Carmel River (California)

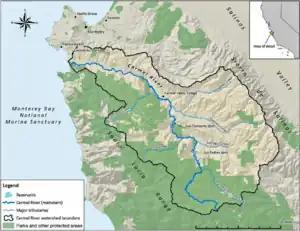
Carmel River Watershed Map with major tributaries, National Marine Fisheries Service 2013

The Carmel River watershed drains and originates at on the south side of the peak of Miller Mountain in the Ventana Wilderness of the Los Padres National Forest's Santa Lucia Mountains. The Sierra de Salinas range forms the northeastern divide of the watershed and the northern terminus of the Santa Lucia Mountains forms the southwestern divide. Approximately 96% of the Carmel River flows from the many tributaries in the Santa Lucia Mountains, including San Clemente Creek and Cachagua Creek subwatersheds. In contrast, the combined flow from Tularcitos Creek, and its Rana Creek, and Chupines Creek subwatersheds of the Sierra de Salinas produces only 4% of the annual discharge of the Carmel River, but occupies 23% of the entire watershed. Ventana Double Cone and South Cone are the tallest peaks in the watershed at elevations and , respectively.